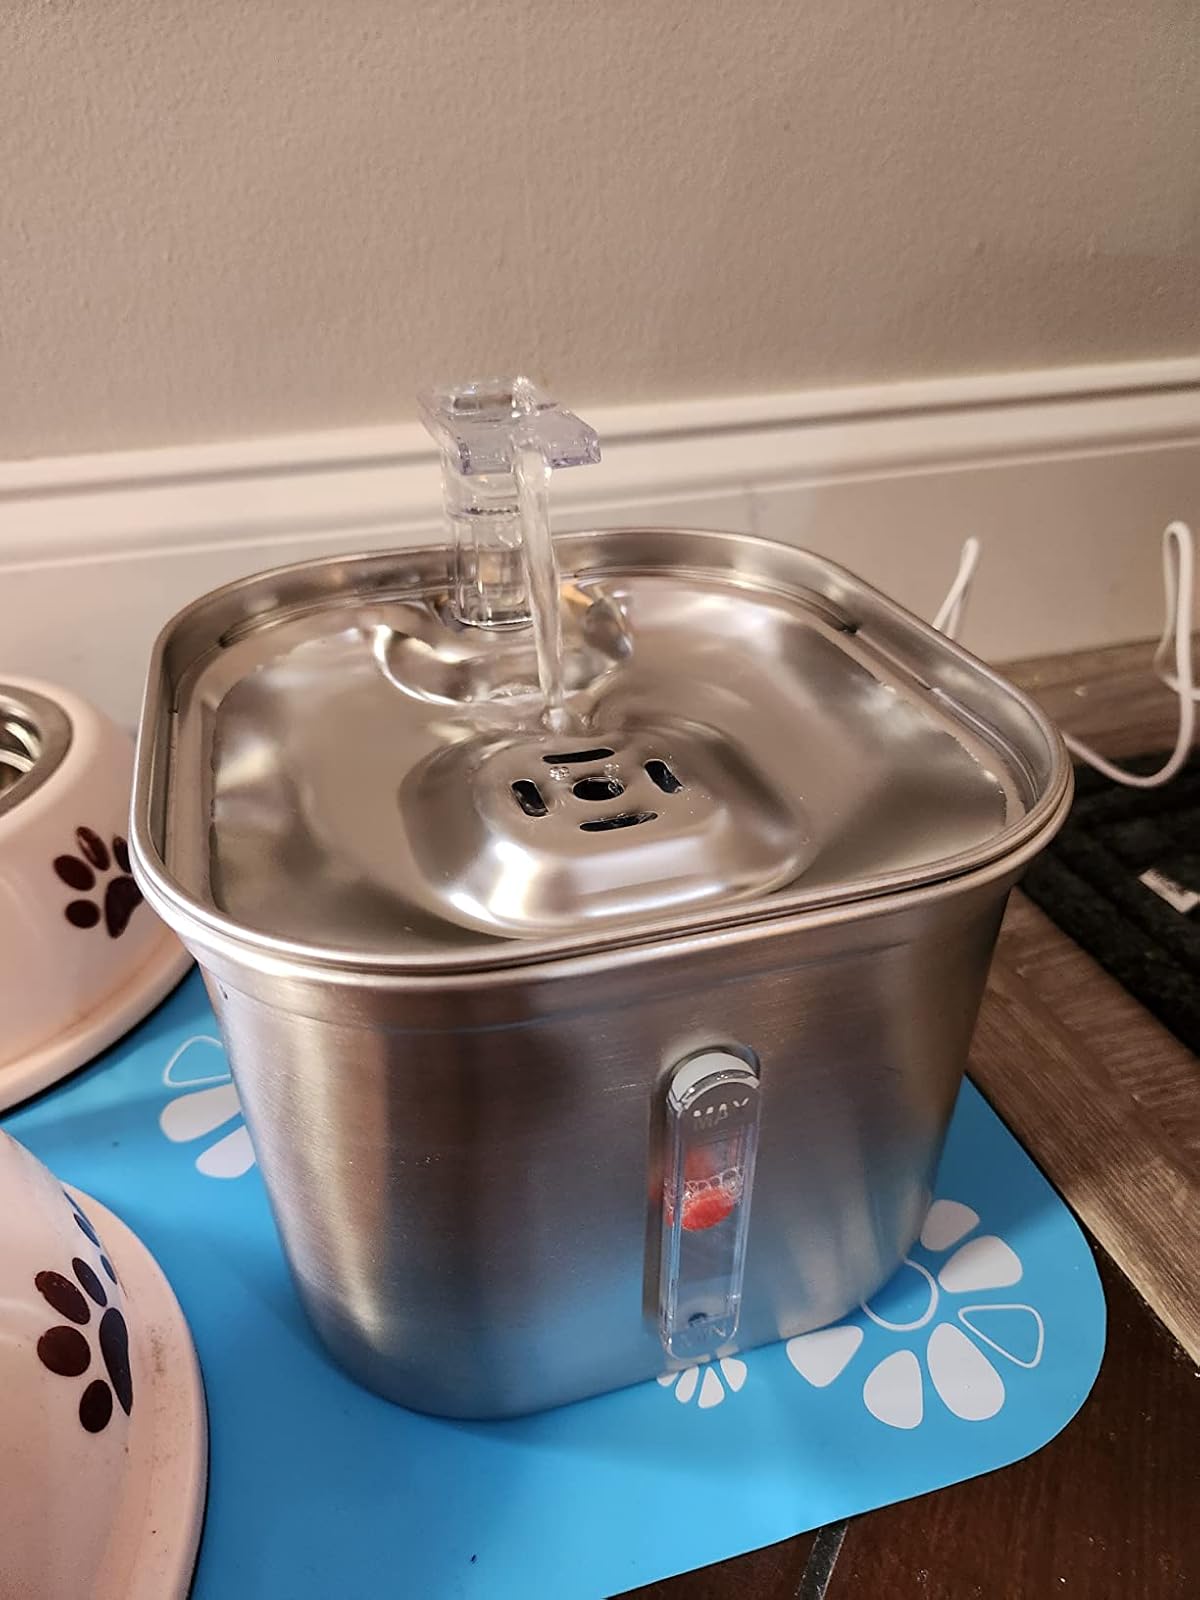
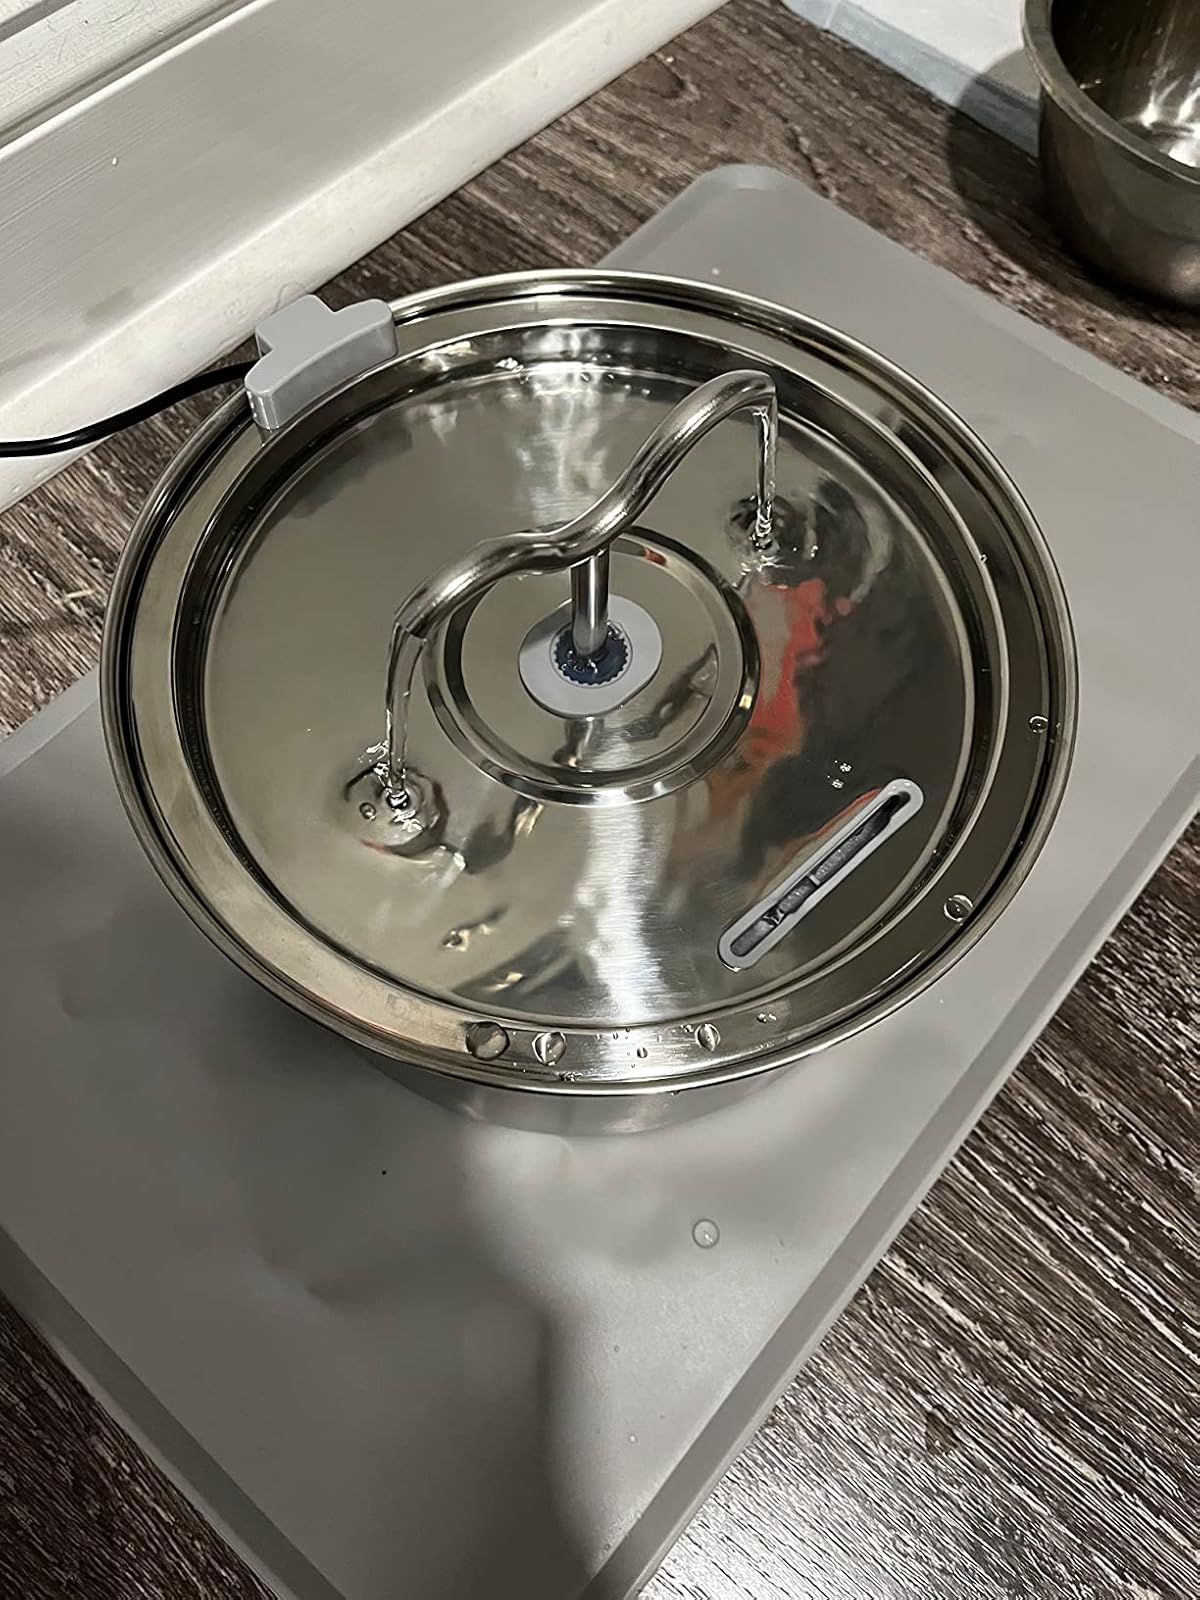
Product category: items_bowl
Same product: no